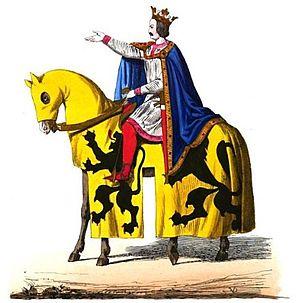
Henri de Bruxelles fut le 11ᵉ abbé de Parc, de 1226 à 1239, Parc étant une abbaye prémontrée située dans le duché de Brabant, près de Louvain, fondée en 1129 et toujours vivante. Du temps de cet abbé, 28 religieux furent acceptés à l'abbaye, dont 15 convers.